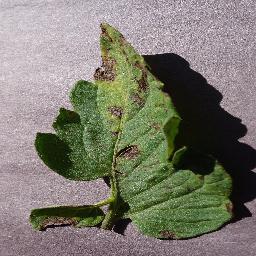
Label: Tomato___Early_blight